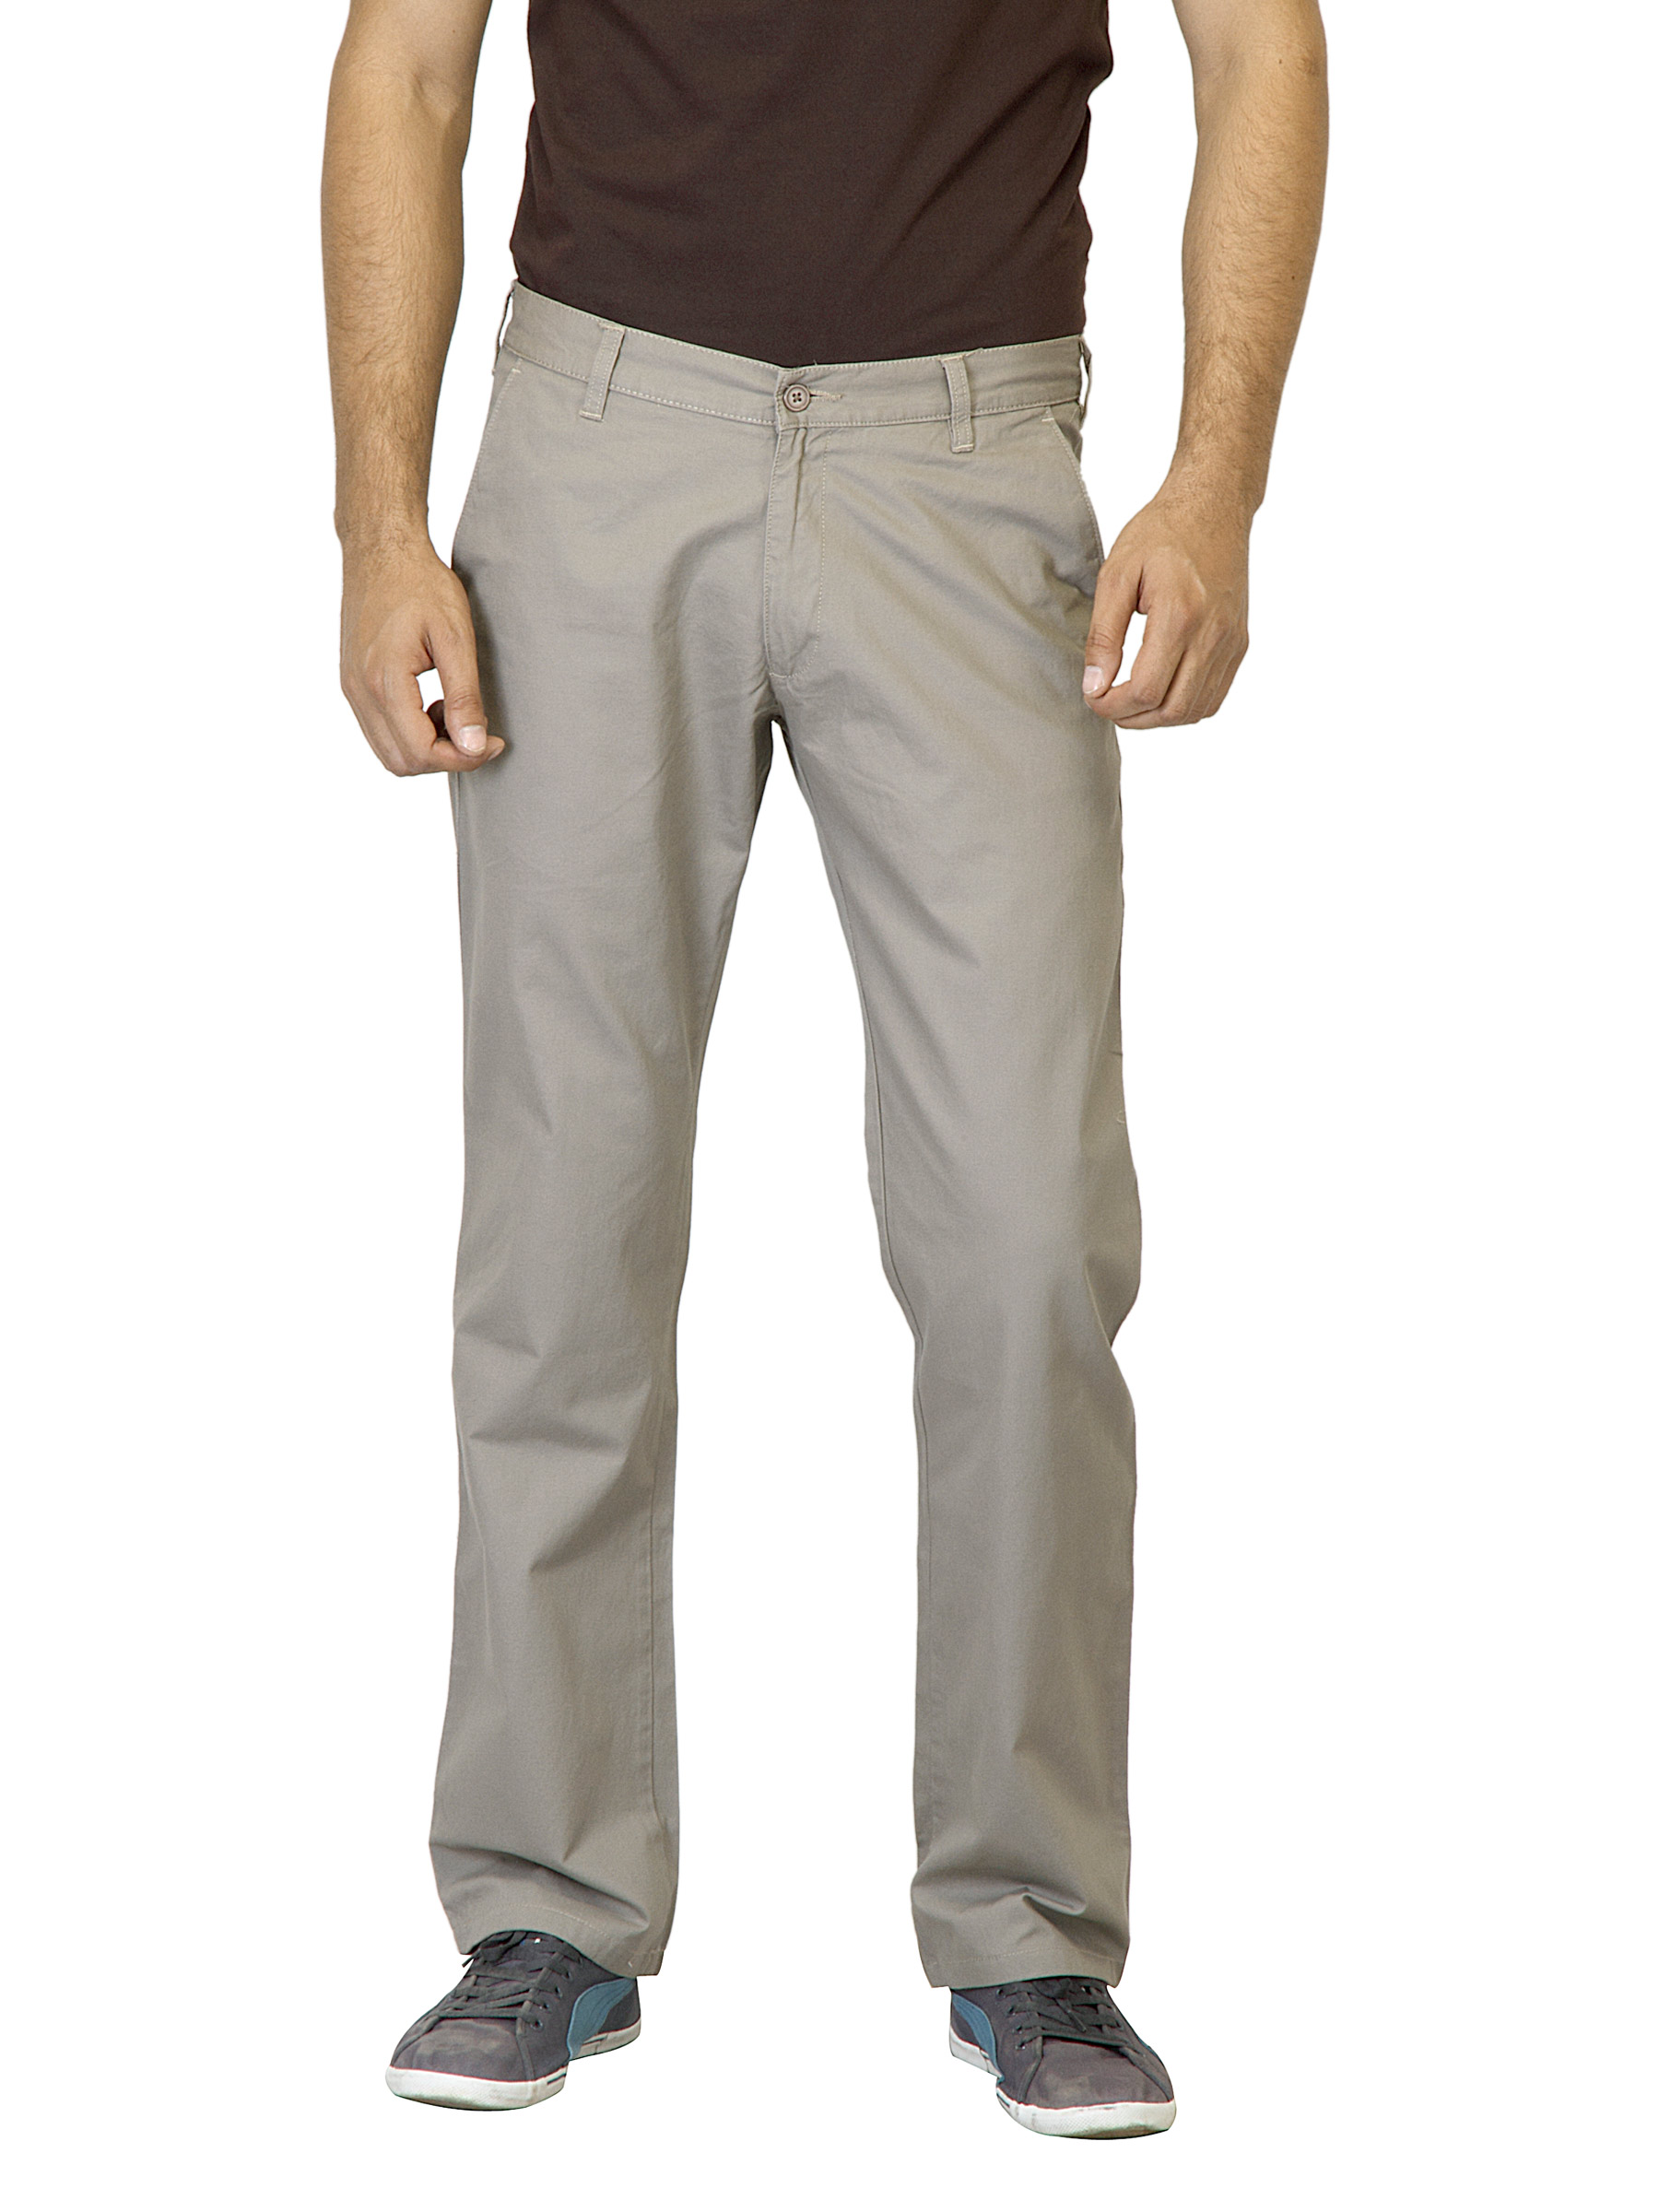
Highlander Men Light Grey Trousers
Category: Apparel / Bottomwear / Trousers
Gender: Men
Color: Grey
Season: Fall 2011
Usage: Casual